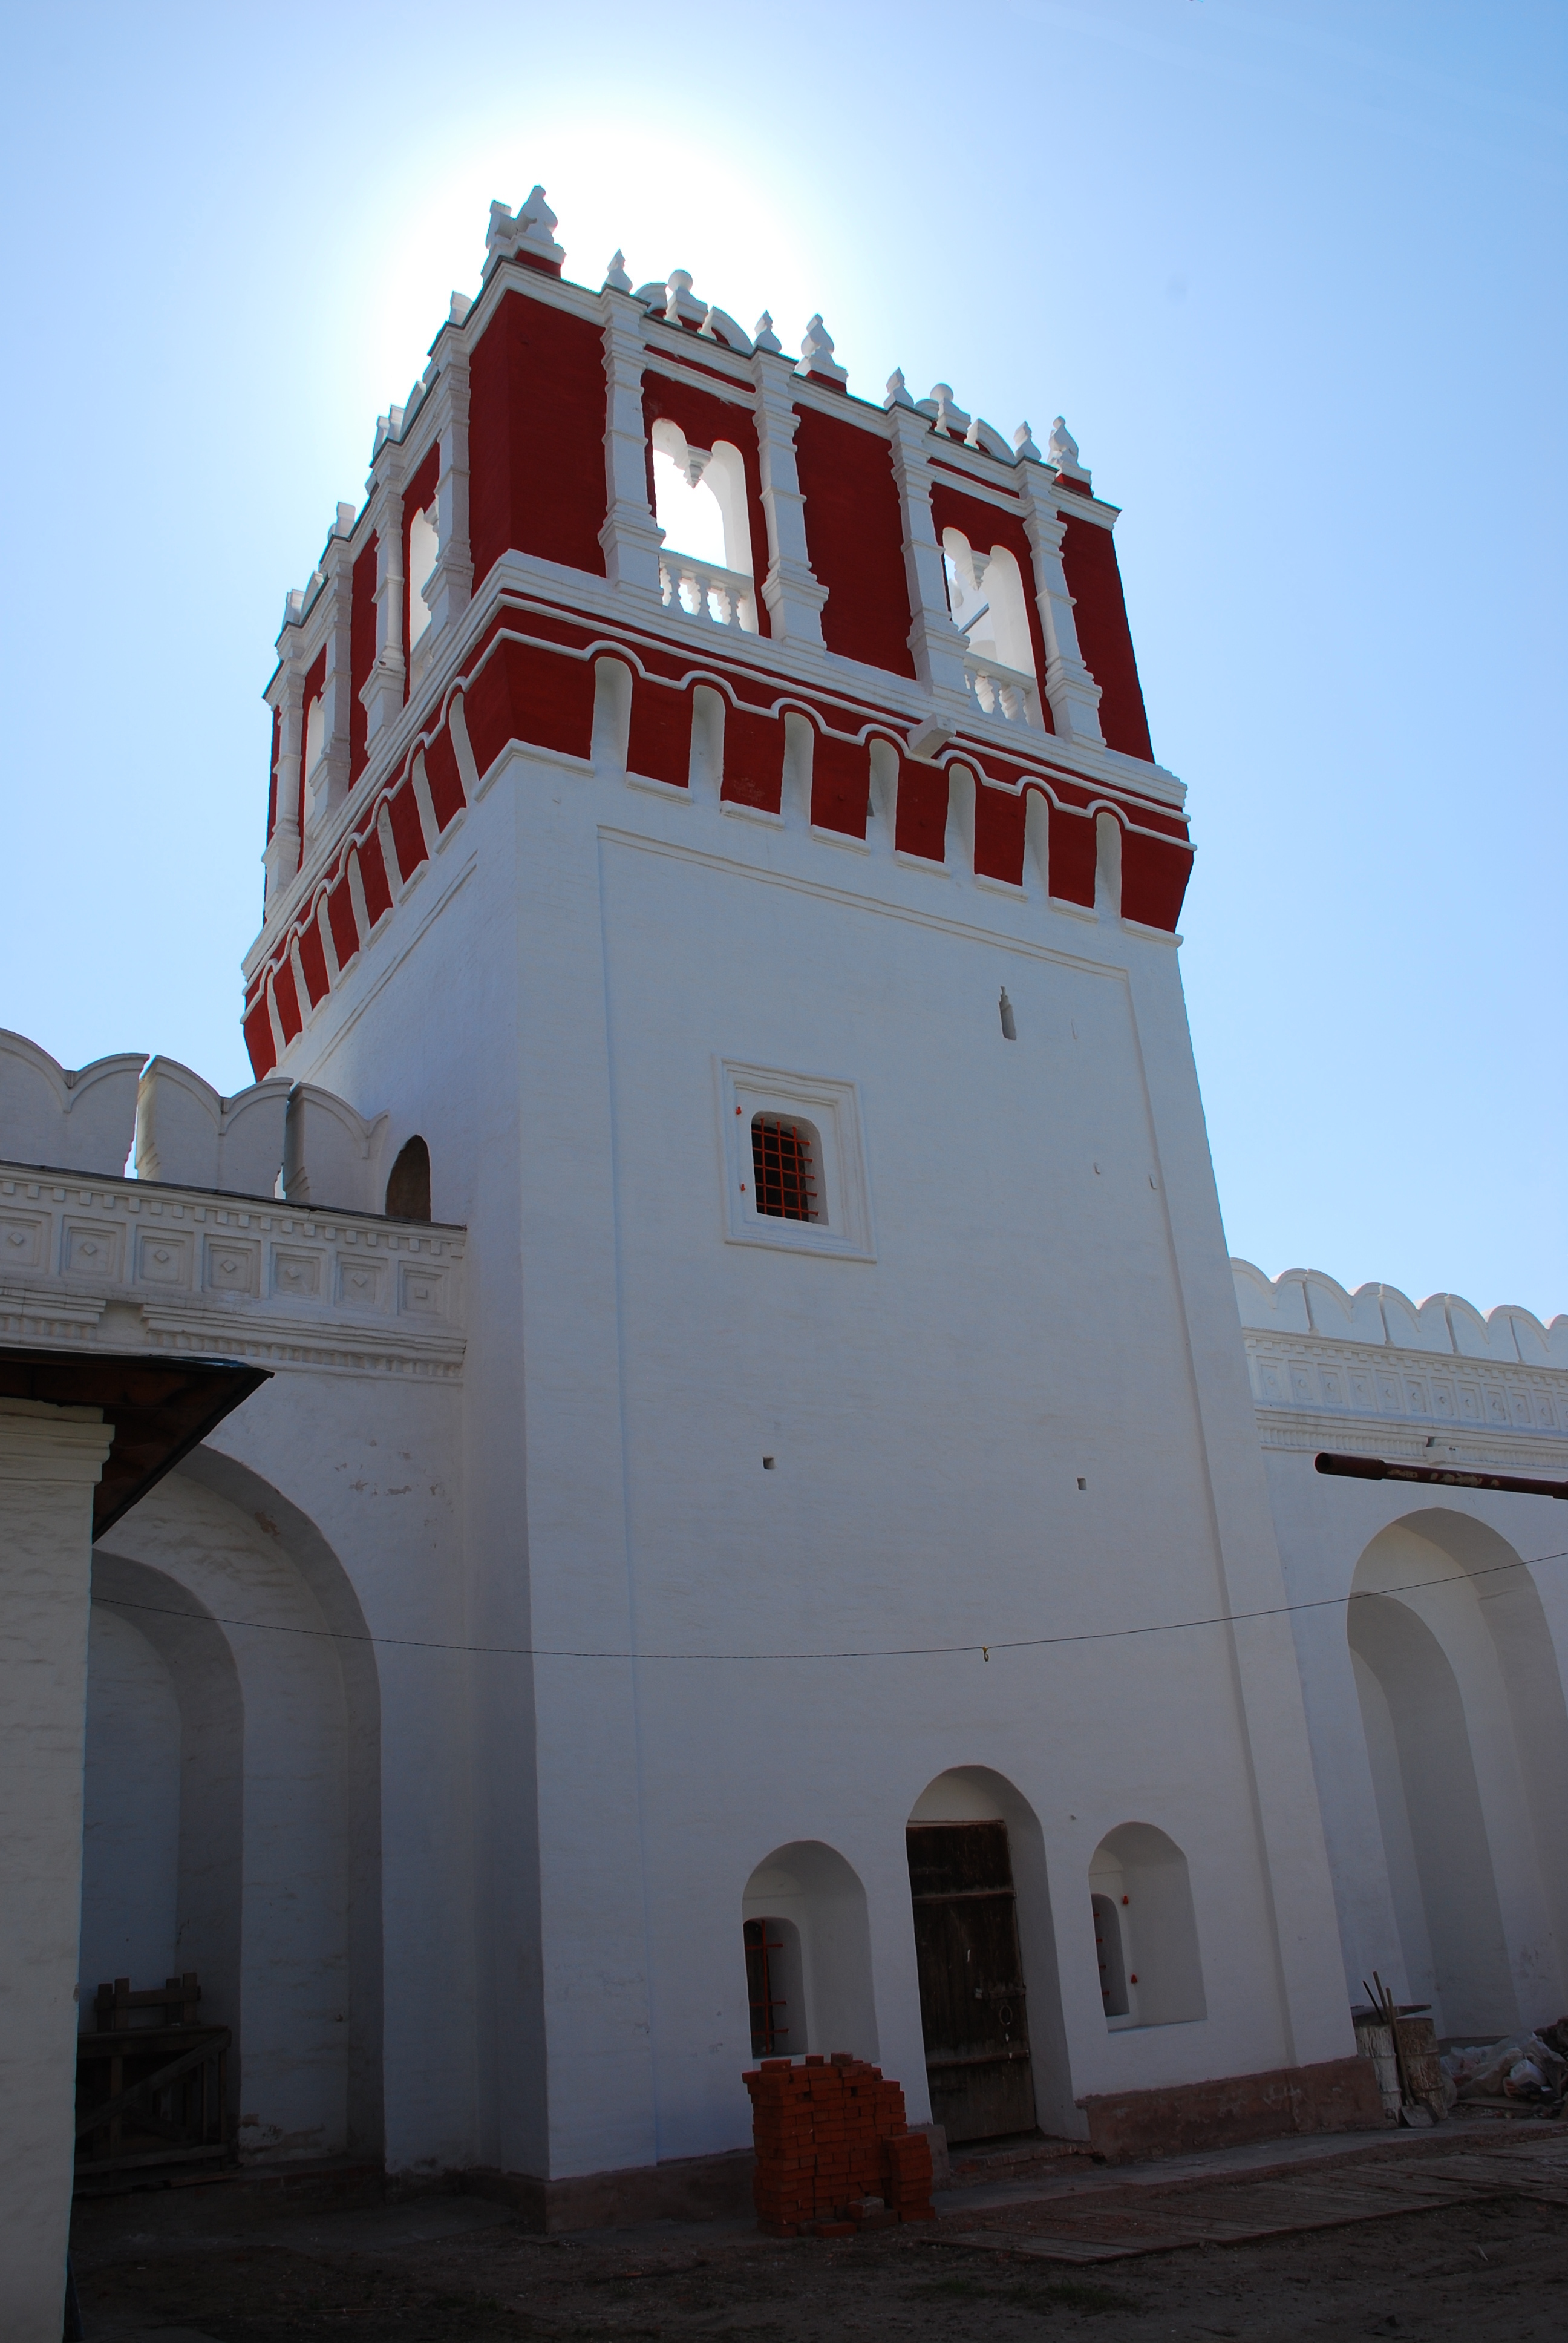
architecture, building, tower, landmark, nikon, fortification, place of worship, temple, moscow, orthodox, russia, d80, mywinners, moskau, nikond80, moscou, convent, novodevichy, novodevichyconvent, fiatlux, ancient history